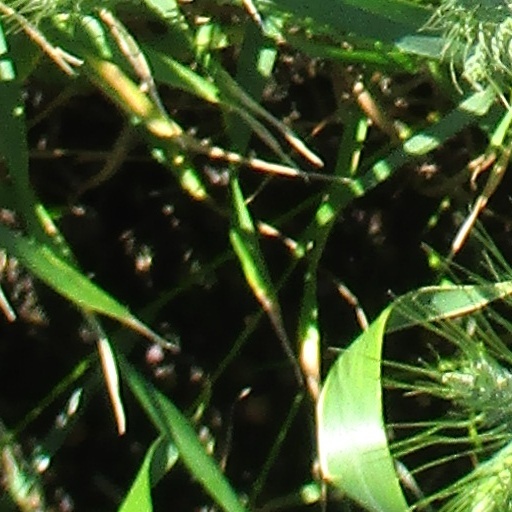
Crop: wheat